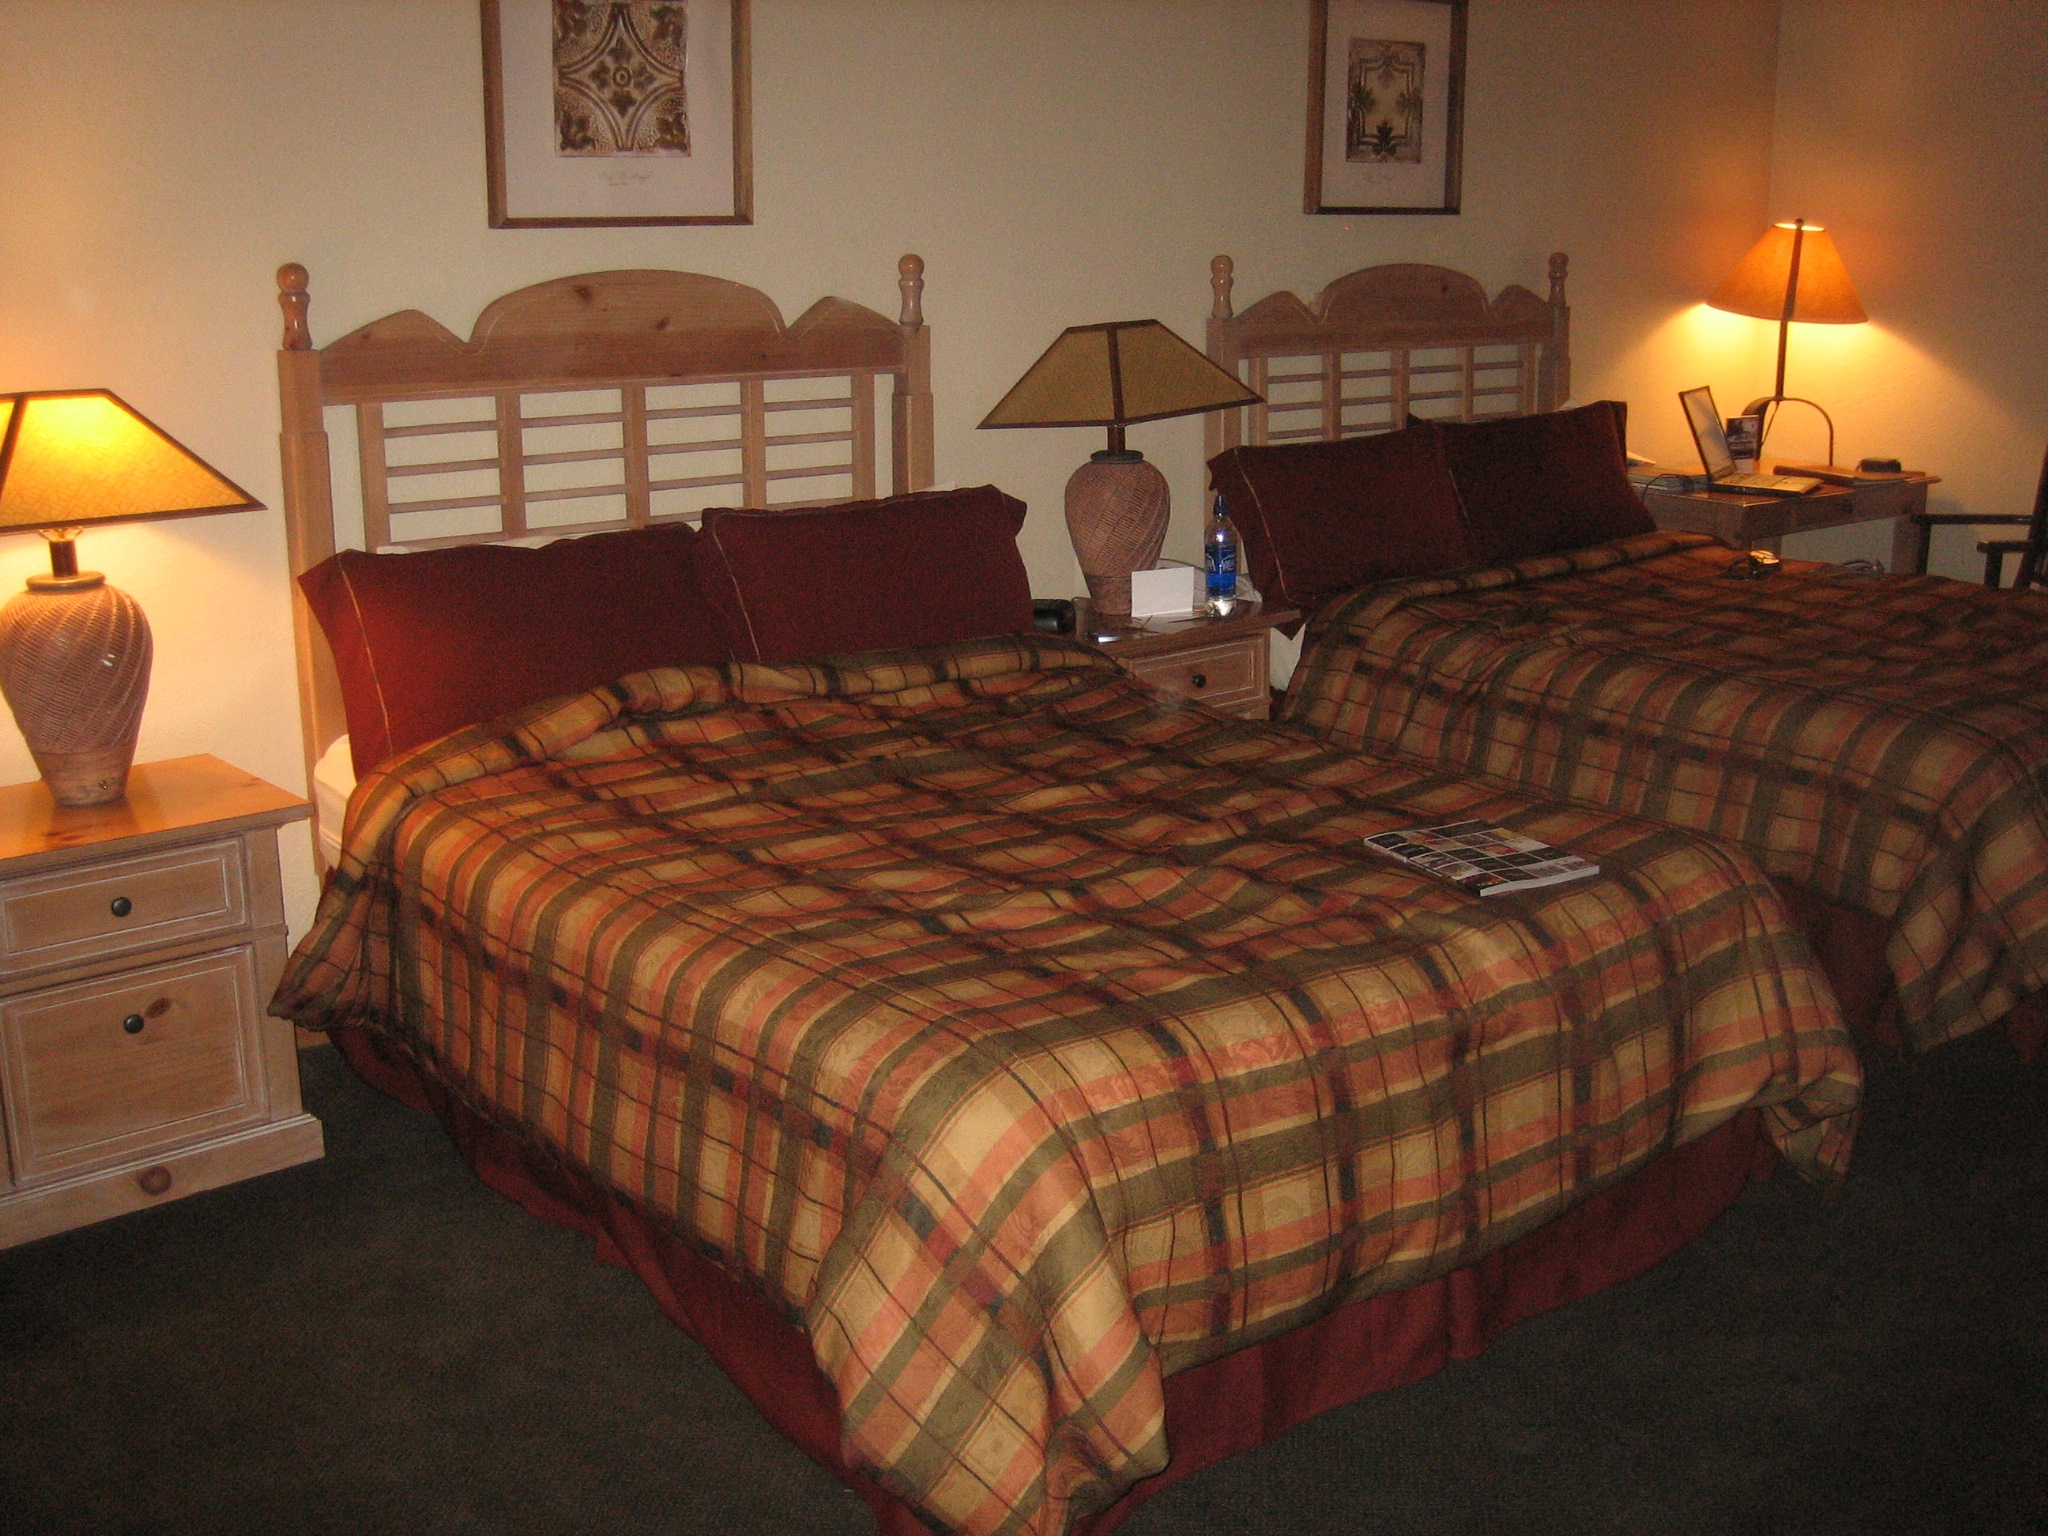
Room type: bedroom